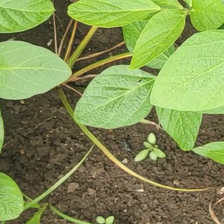
Weed species: Lavhala_(Cyperus_Rotundus)